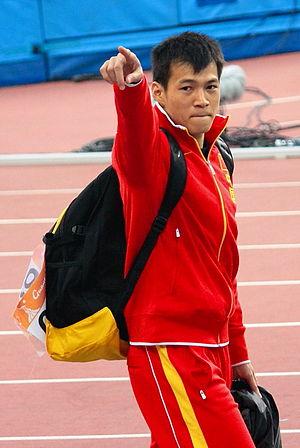
Lao Yi est un athlète chinois, spécialiste du sprint et du relais.